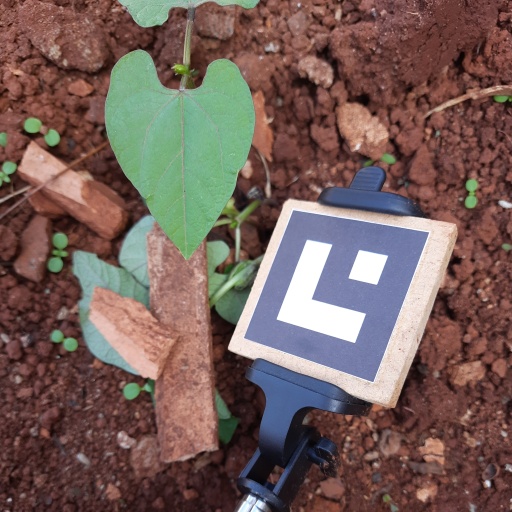
Observations: flat surface, no eating holes, under cloudy sky